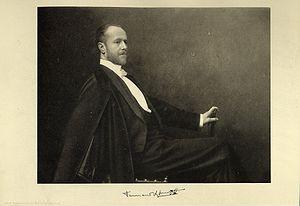
Portrait de Fernand Khnopff vers 1900 paru dans ""La Belgique d'aujourd'hui"", sous la direction de Gustave DELTOUR, Berlin-Charlottenburg, Adolf Eckstein, vers 1908."
Fernand-Edmond-Jean-Marie Khnopff est un peintre, dessinateur, photographe et graveur symboliste belge né à Grembergen le 12 septembre 1858 et mort à Bruxelles le 12 novembre 1921.